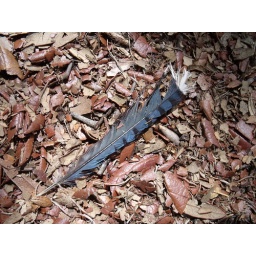
lovely blue feather against the brown leafy ground